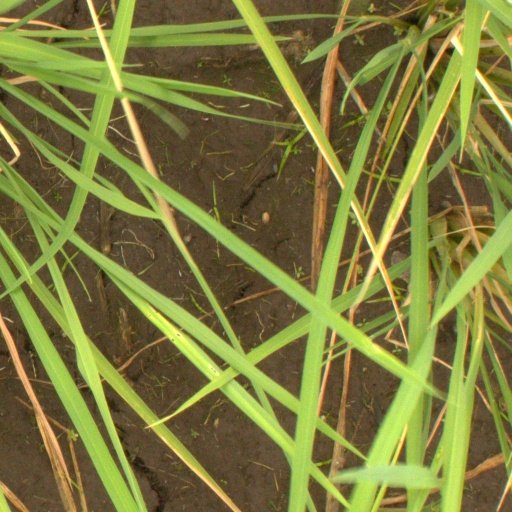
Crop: rice